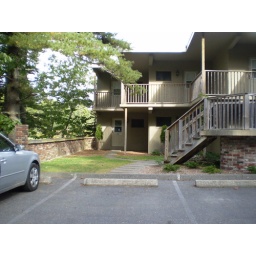
Room is at left on first floor - Ocean Gate Resort - Cove is just over brick wall